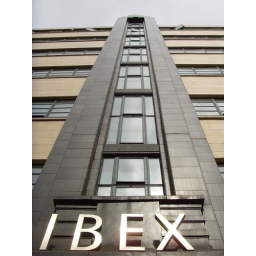
42-7 Minories EC1. This 9 floor block was built in 1937 and features sublime yellow curved walls.